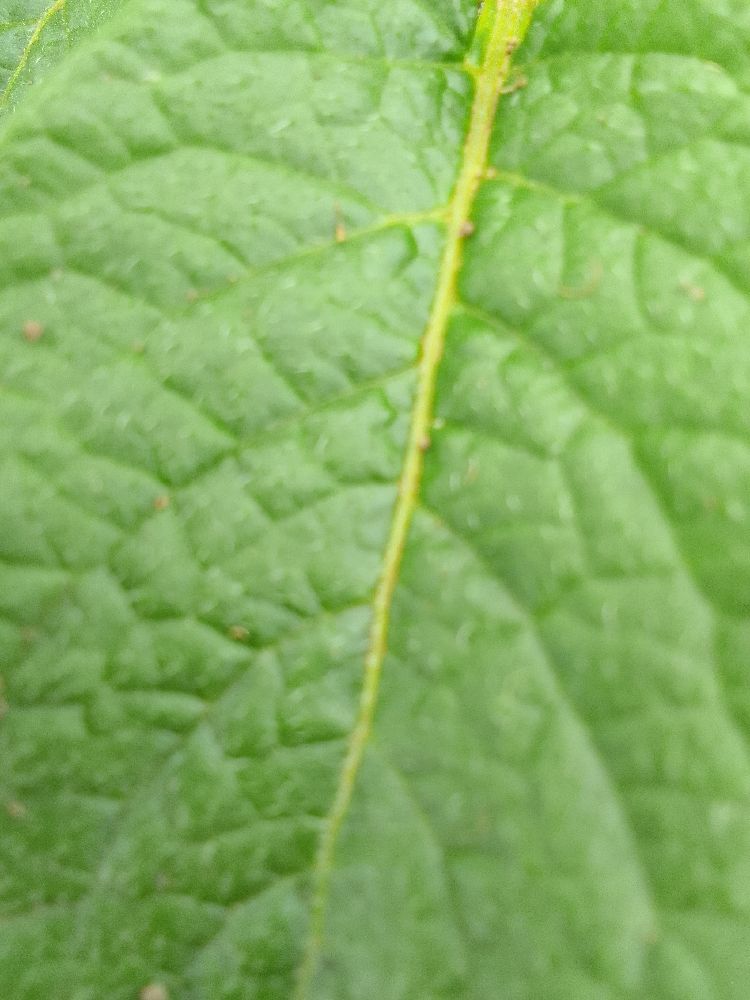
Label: Healthy